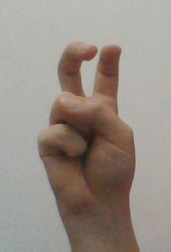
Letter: toot